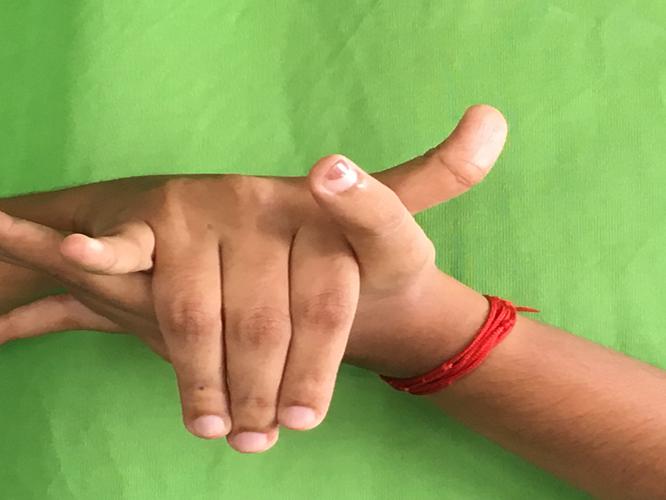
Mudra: Kurma
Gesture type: double_hand